Immigration policy of South Korea

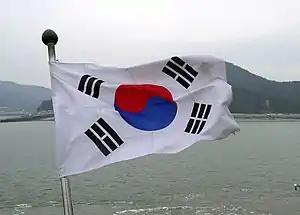

In South Korea, immigration policy is handled by the immigration services of the Ministry of Justice, Ministry of Labor, Ministry of Health and Welfare and the Ministry of Foreign Affairs and Trade. The Nationality Act, , Multicultural Families Support Act, and the Framework Act on Treatment of Foreigners are the foundations of immigration policy in Korea. The Korean government initiated a discussion in 2003 on establishing an independent immigration office to accommodate fast-growing immigrant and to prepare inclusive and rational immigration policies; however, there has been little progress. The Foreigner Policy Committee, headed by the Prime Minister, coordinates foreigner-related policies which were handled by many ministries. However, its role is limited because of a shortage of resources and manpower. The establishment of an Immigration Office is expected to solve these problems by concentrating all related resources and manpower under one umbrella.